Pioneer Square station (Sound Transit)

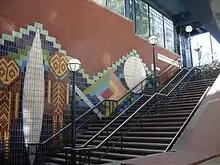
Laura Sindell's ceramic mural, located in the south mezzanine entrance

Pioneer Square station consists of two underground side platforms used to load passengers onto trains and buses, a mezzanine level, and several surface entrances. The station has two mezzanines on its north and south ends, with the center portion opened to the platform below; all levels are connected by a series of eight escalators, six elevators, and stairs. The north mezzanine under James Street has two entrances: a pair of escalators and a stairway to 3rd Avenue at the future site of Seattle Civic Square; and a single escalator and stairway to 2nd Avenue in the Lyon Building. The south mezzanine has a single entrance to Prefontaine Park at Yesler Way between 2nd and 3rd avenues, under a large pergola similar to an older streetcar shelter in Pioneer Square. The Prefontaine Park entrance houses an ceramic mural created by artist Laura Sindell, depicting people-like figures, a 19th-century quilt pattern, a Coast Salish basket design, and a dugout canoe. Several of the station's entrances feature inscribed quotes from historic Seattle figures, including Chief Seattle, "Doc" Maynard, and Arthur A. Denny. The south mezzanine also has a large flywheel once used by the Yesler Way cable car and later buried in a vault until its discovery during tunnel construction. Pioneer Square station is approximately long, wide, and deep.